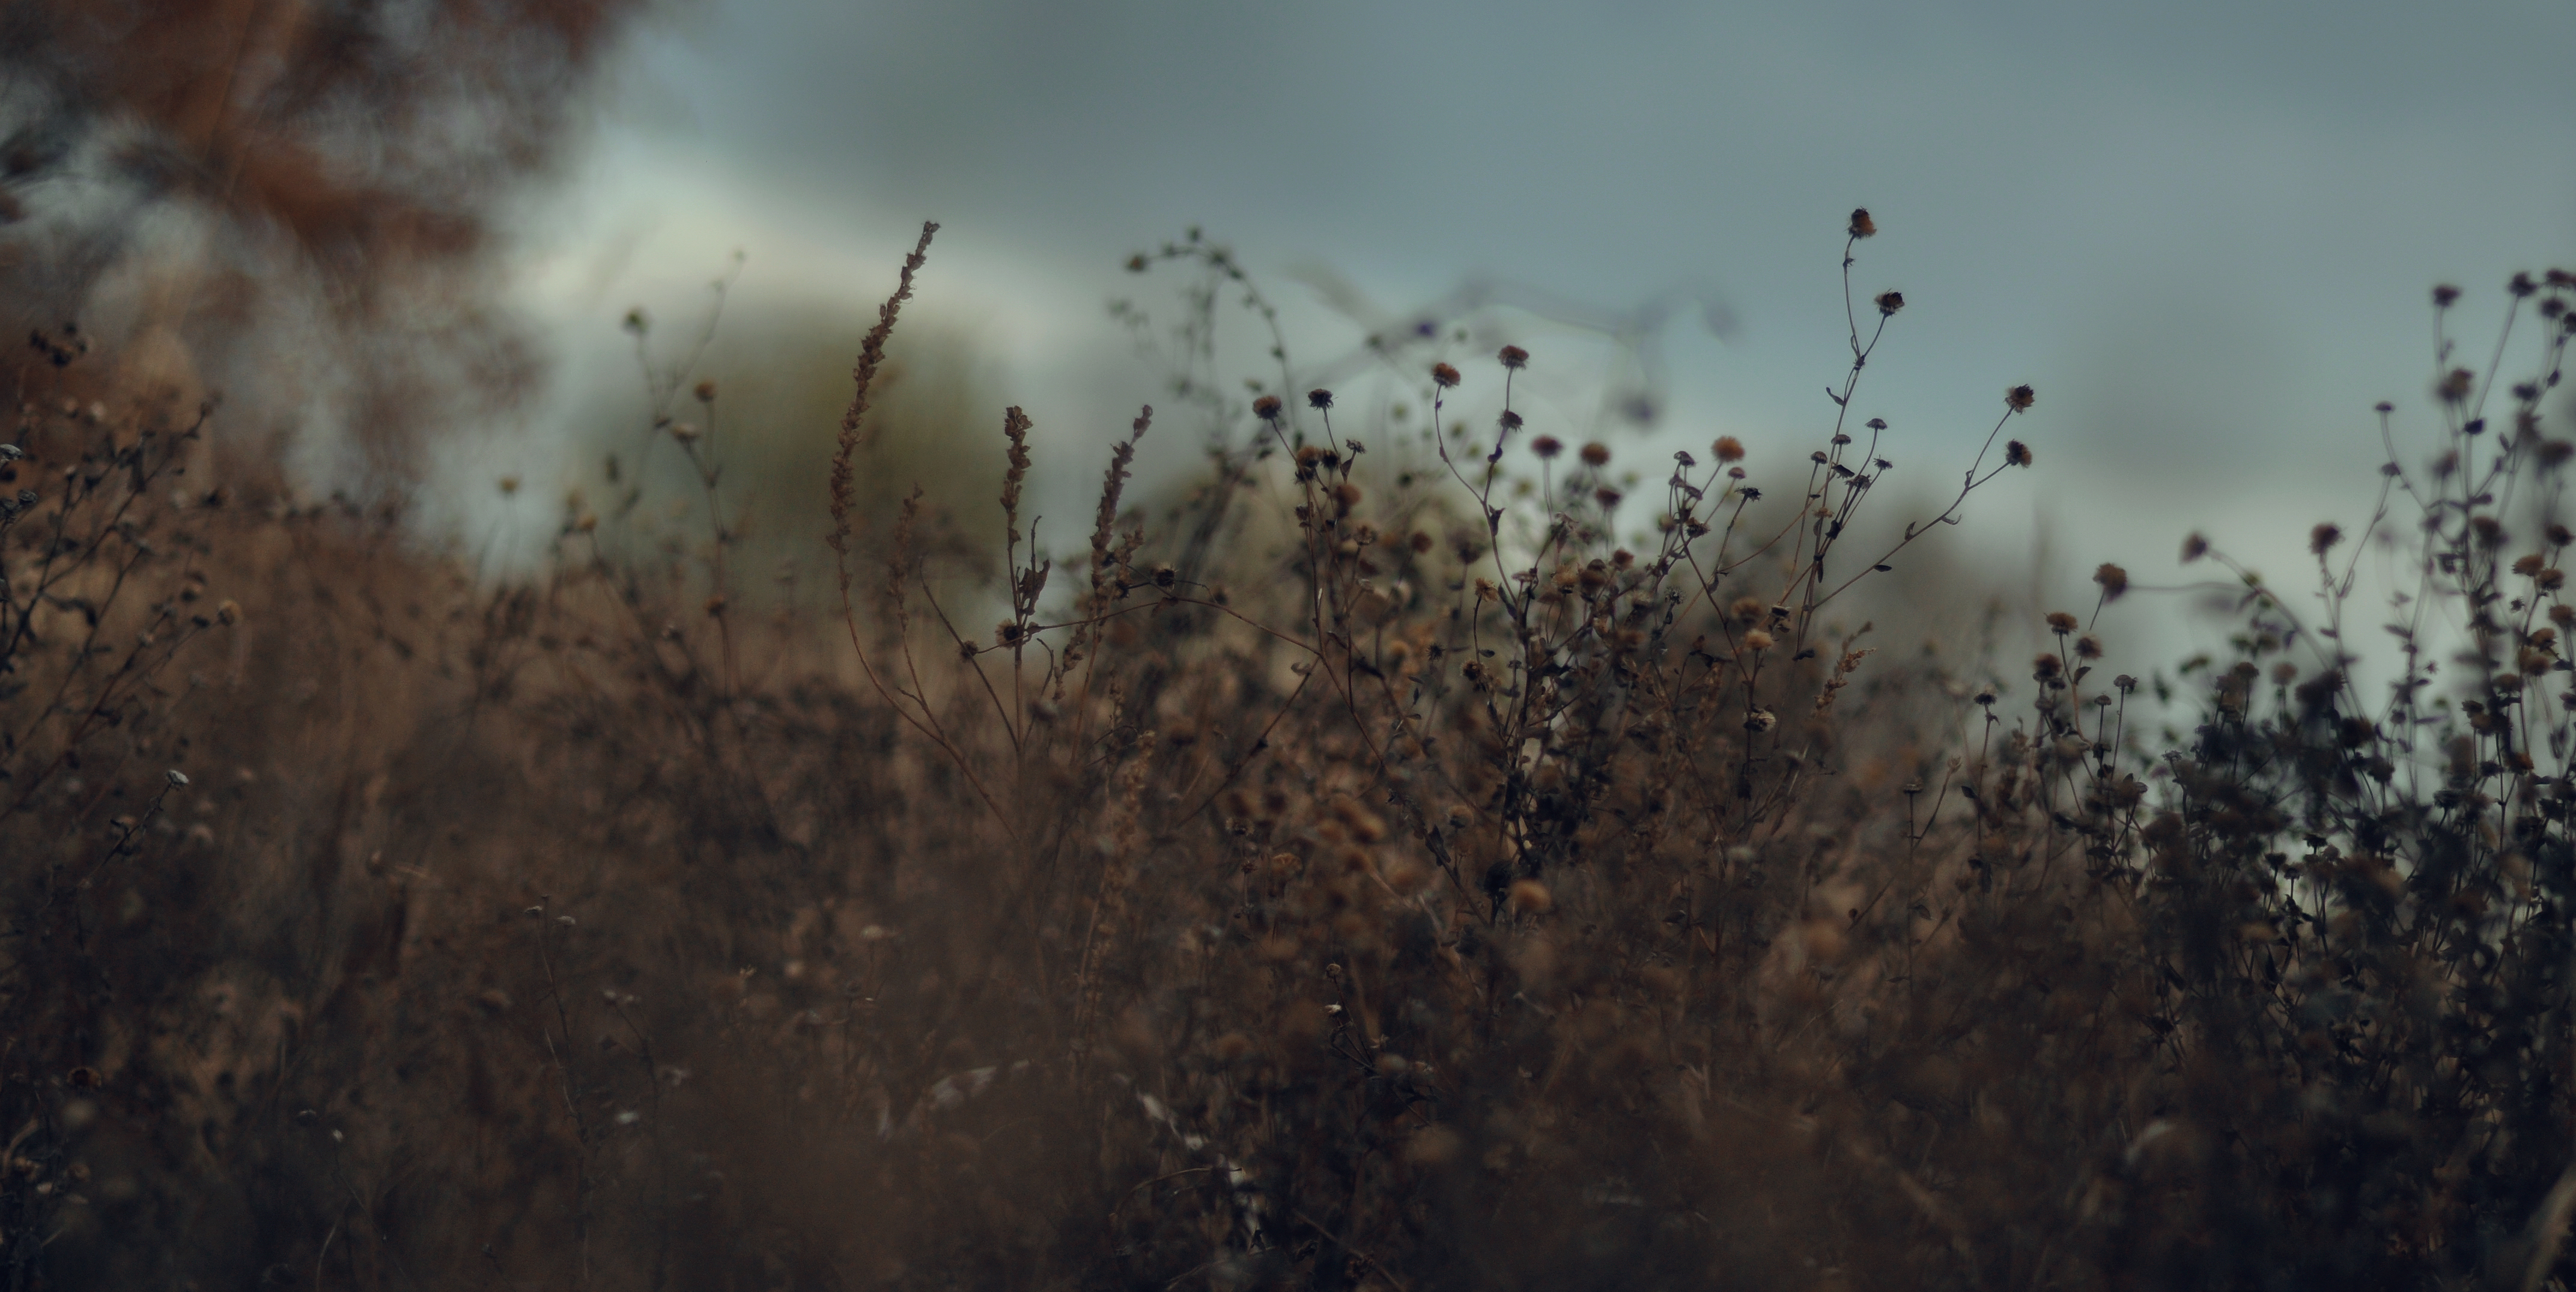
tree, nature, grass, cloud, field, sunlight, morning, texture, leaf, fall, flower, frost, reflection, autumn, weather, soil, darkness, season, flowers, weeds, romania, bucharest, bucuresti, macro photography, floricicaolteneasc, buruieni, atmospheric phenomenon, atmosphere of earth